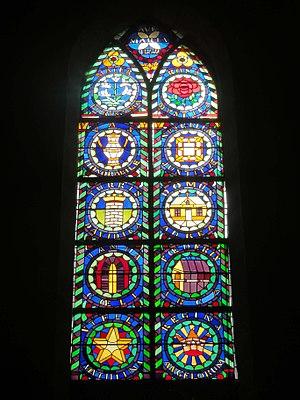
L'église Saint-Nicolas est une église catholique paroissiale située à Jonquières, en France. C'est une petite église rurale qui a été bâtie entre la fin du XIIᵉ siècle et le début du XIIIᵉ siècle, et largement reconstruite après la Guerre de Cent Ans, au premier quart du XVIᵉ siècle, avec une nouvelle consécration au début de l'année 1522. À l'extérieur, c'est le style gothique qui domine. À l'intérieur, il se mêle au style gothique flamboyant, qui est d'une facture rustique dans la nef et ses bas-côtés, et plus soigné pour la voûte de la croisée du transept et les clés de voûte du transept et de l'abside. Il n'y a pas de clocher à proprement parler, mais seulement une flèche de charpente ; le portail est presque fruste ; et les rares chapiteaux sculptés sont d'une grande simplicité. Sur le plan architectural, l'église Saint-Nicolas est donc de faible intérêt, d'autant plus que les voûtes de la nef et des bas-côtés sont des pastiches néogothiques de 1879. Toute la richesse de l'église sont ses seize vitraux polychromes, que l'abbé Deligny, curé de Jonquières, a confectionné lui-même entre 1849 et 1859.